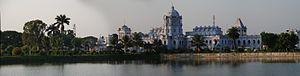
Le palais d'Ujjayanta est un ancien palais royal situé dans Agartala, capitale de l'État indien du Tripura.